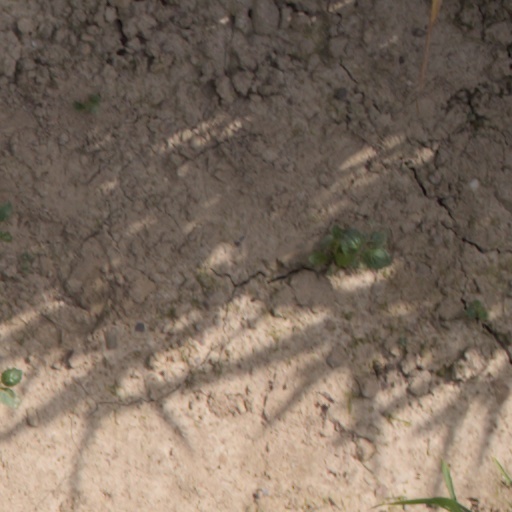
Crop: wheat